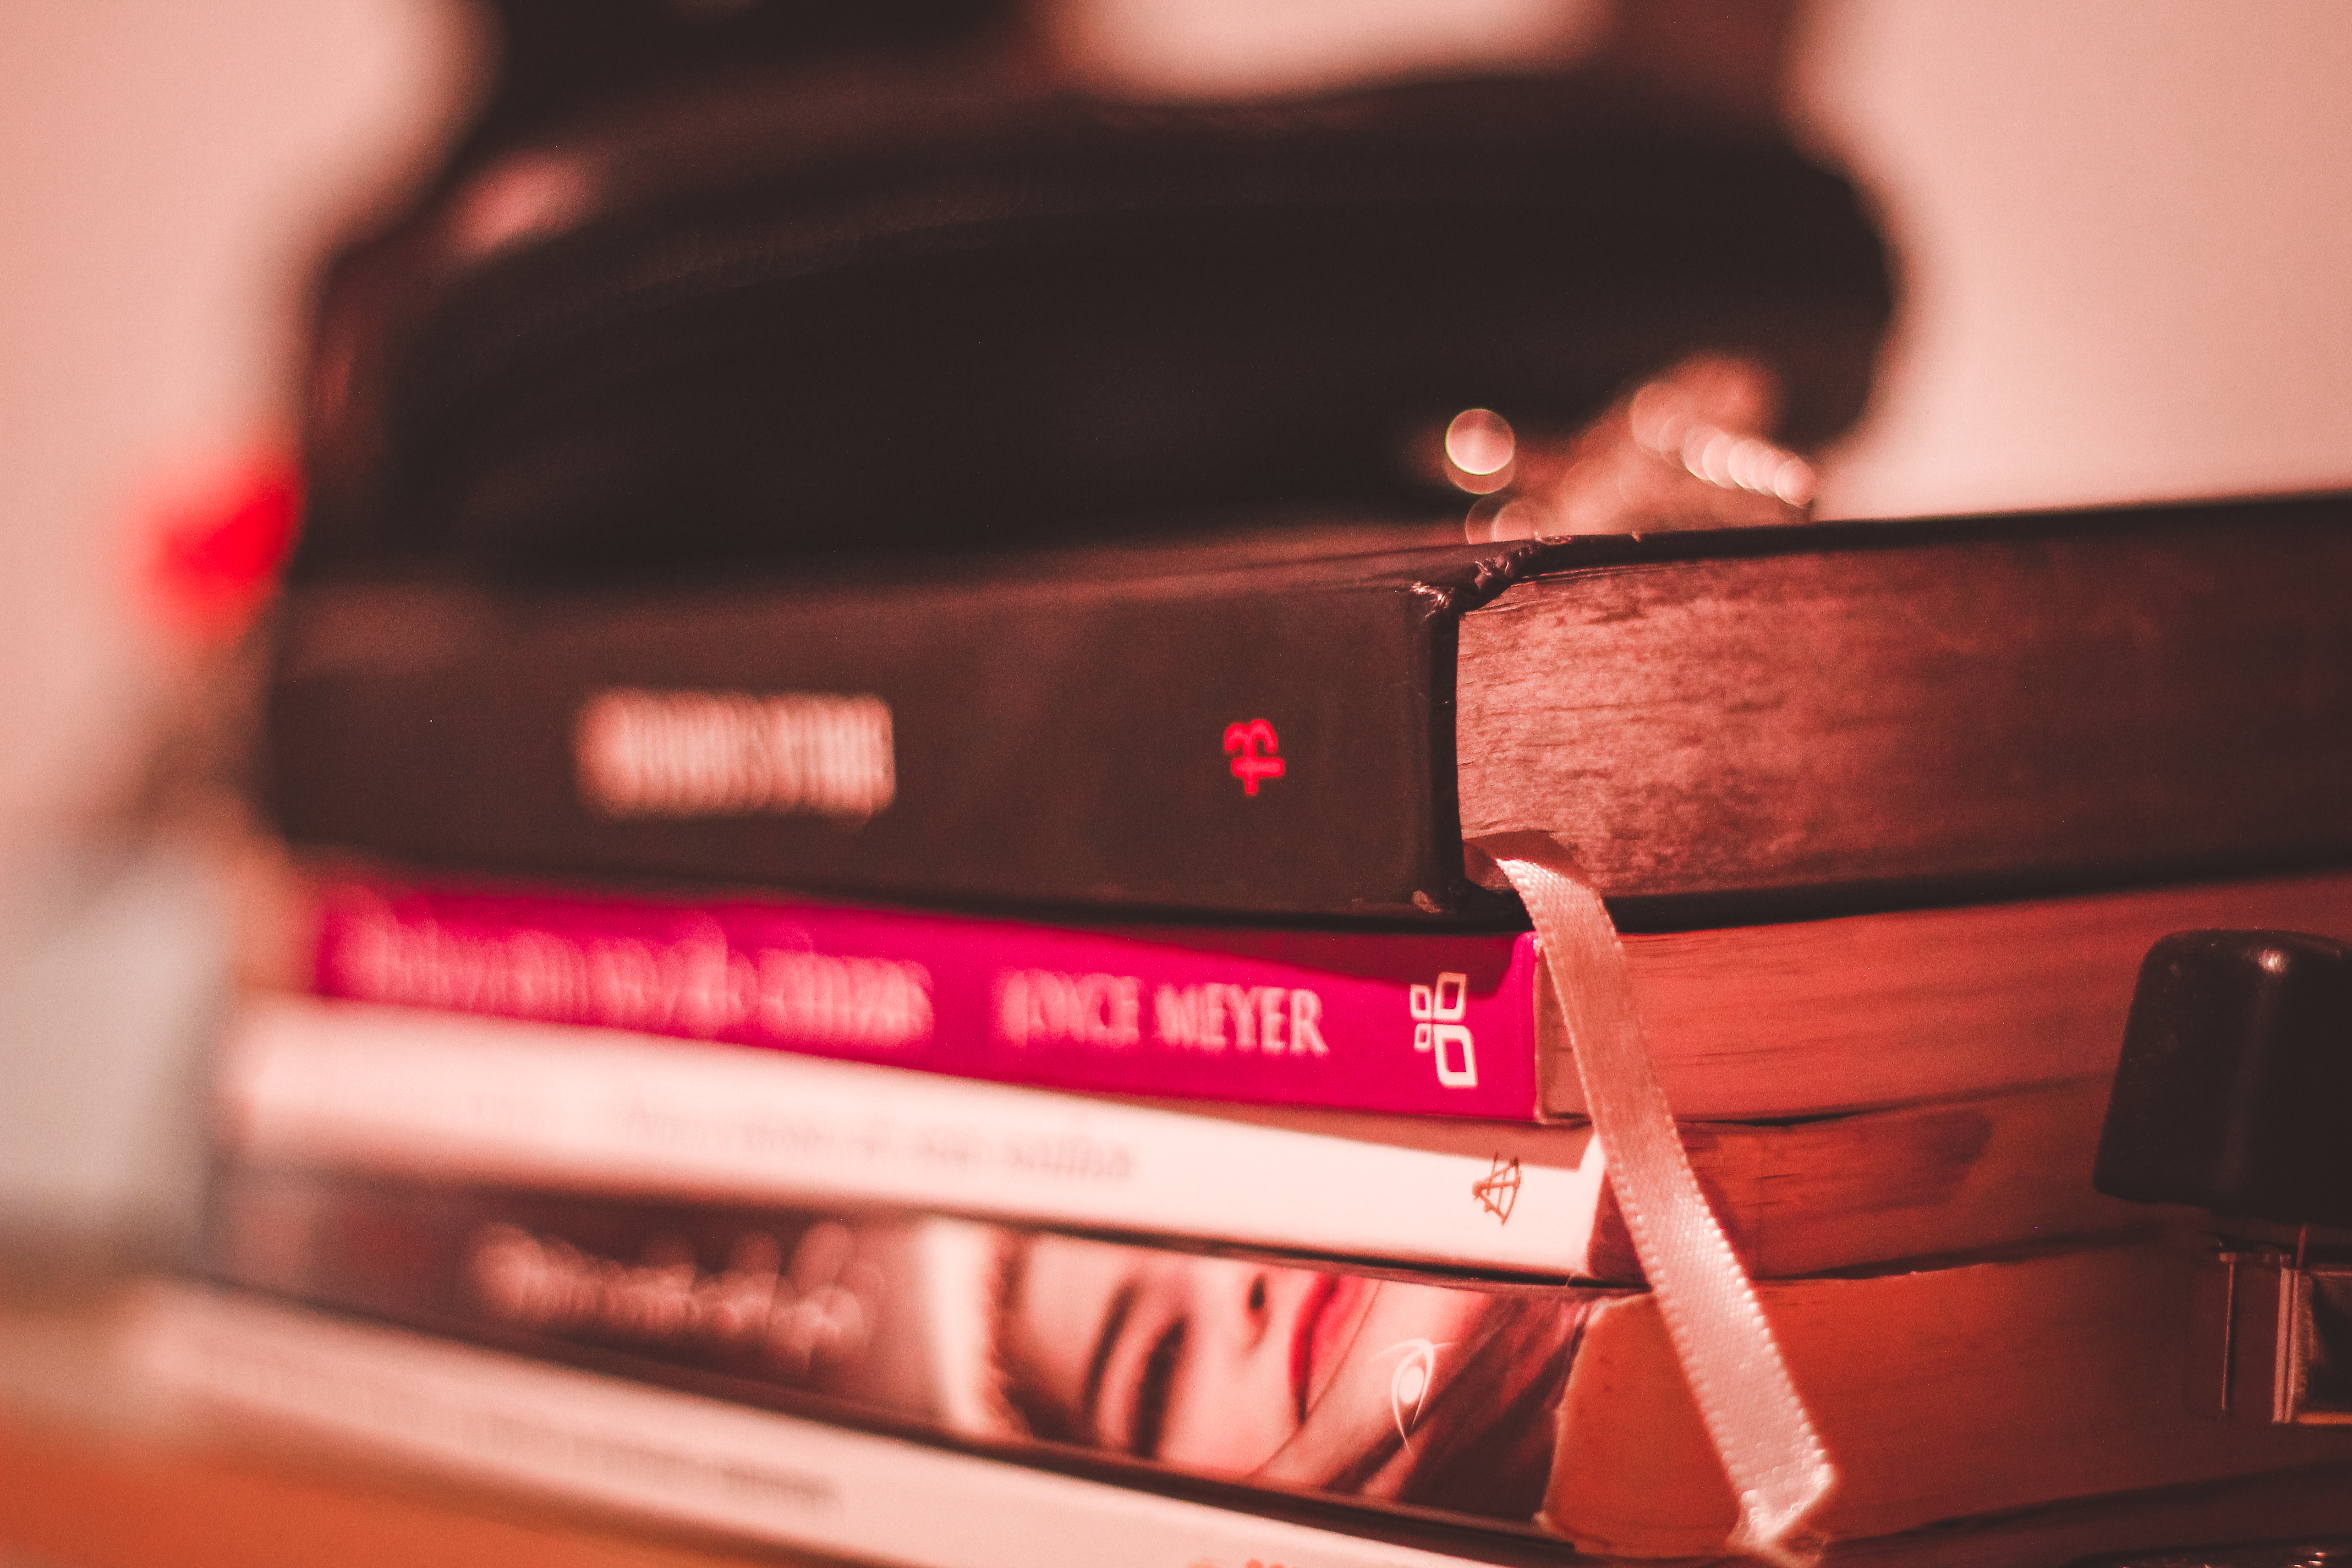
hand, guitar, red, color, black, close up, beauty, string instrument